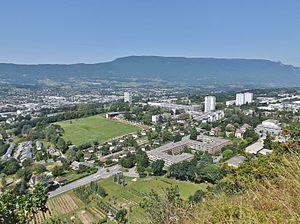
Vue panoramique des hauts de Chambéry depuis la colline des Monts, en Savoie.
Le canton de Chambéry-Nord/Sonnaz est une ancienne division administrative française, située dans le département de la Savoie et la région Rhône-Alpes.
Chambéry est une commune française située dans le département de la Savoie en région Auvergne-Rhône-Alpes.
La liste des édifices labellisés « Patrimoine du xxᵉ siècle » de la Savoie recense les édifices ayant reçu le label « Patrimoine du xxᵉ siècle » dans la Savoie en France. Au 27 mai 2013, ils sont au nombre de quarante-deux dans le département.